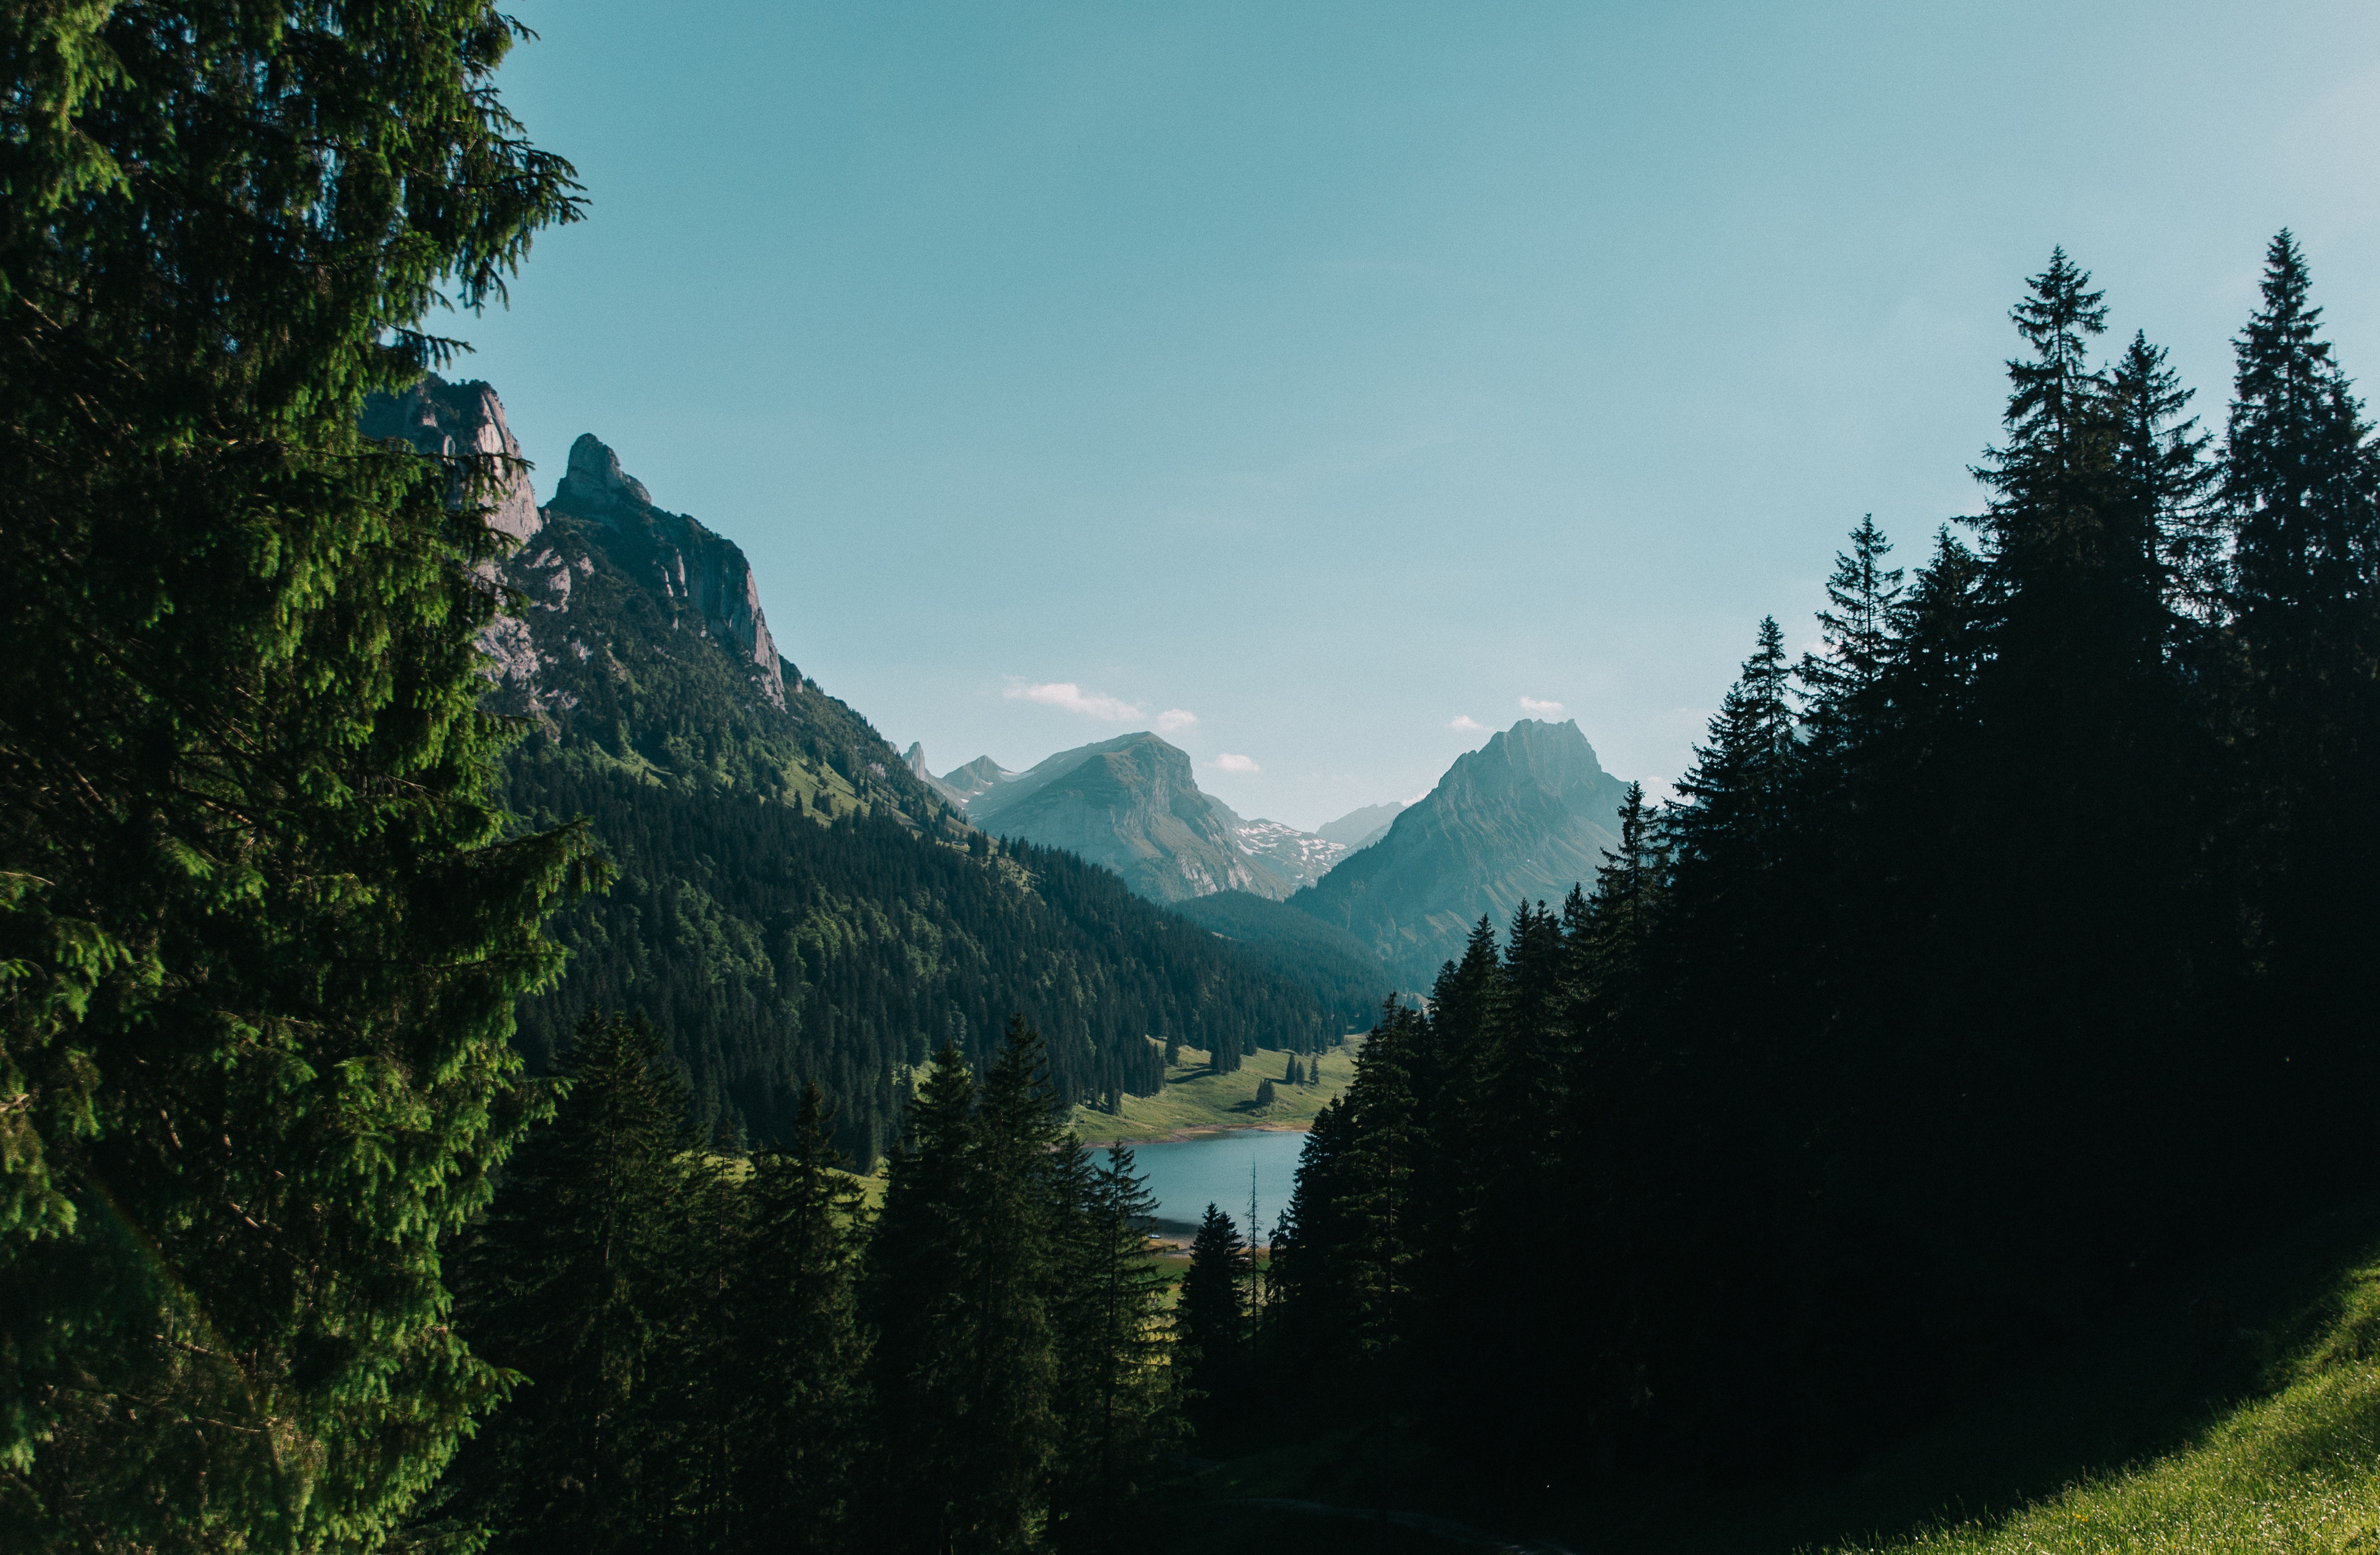
landscape, tree, nature, forest, grass, wilderness, mountain, cloud, sky, meadow, hill, lake, valley, mountain range, highland, terrain, national park, massif, alps, nature reserve, mountain pass, hill station, biome, mountainous landforms, temperate coniferous forest, spruce fir forest, tropical and subtropical coniferous forests, mount scenery